Jaume Costa

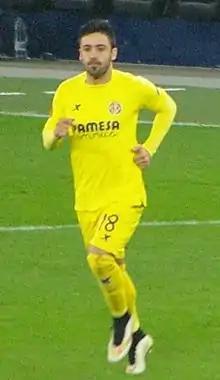
Costa with Villarreal in 2015

Jaume Vicent Costa Jordá (born 18 March 1988) is a Spanish professional footballer who plays as a left-back.